Al Capone in popular culture

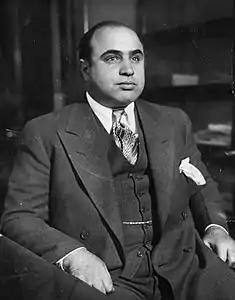
Al Capone in 1930.

Al Capone (1899–1947) is one of the most notorious American gangsters of the 20th century and has been the subject of numerous articles, books, and films. From 1925 to 1929, shortly after Capone relocated to Chicago, he was the most notorious mobster in the country. Capone cultivated an image of himself in the media that fascinated the public. His personality and character have modeled fictional crime lords and criminal masterminds ever since his death. The stereotypical image of a mobster wearing a pinstriped suit and tilted fedora are based on photos of Capone. His accent, mannerisms, facial construction, physical stature, and parodies of his name have represented gangsters in comics, movies, music, and literature.